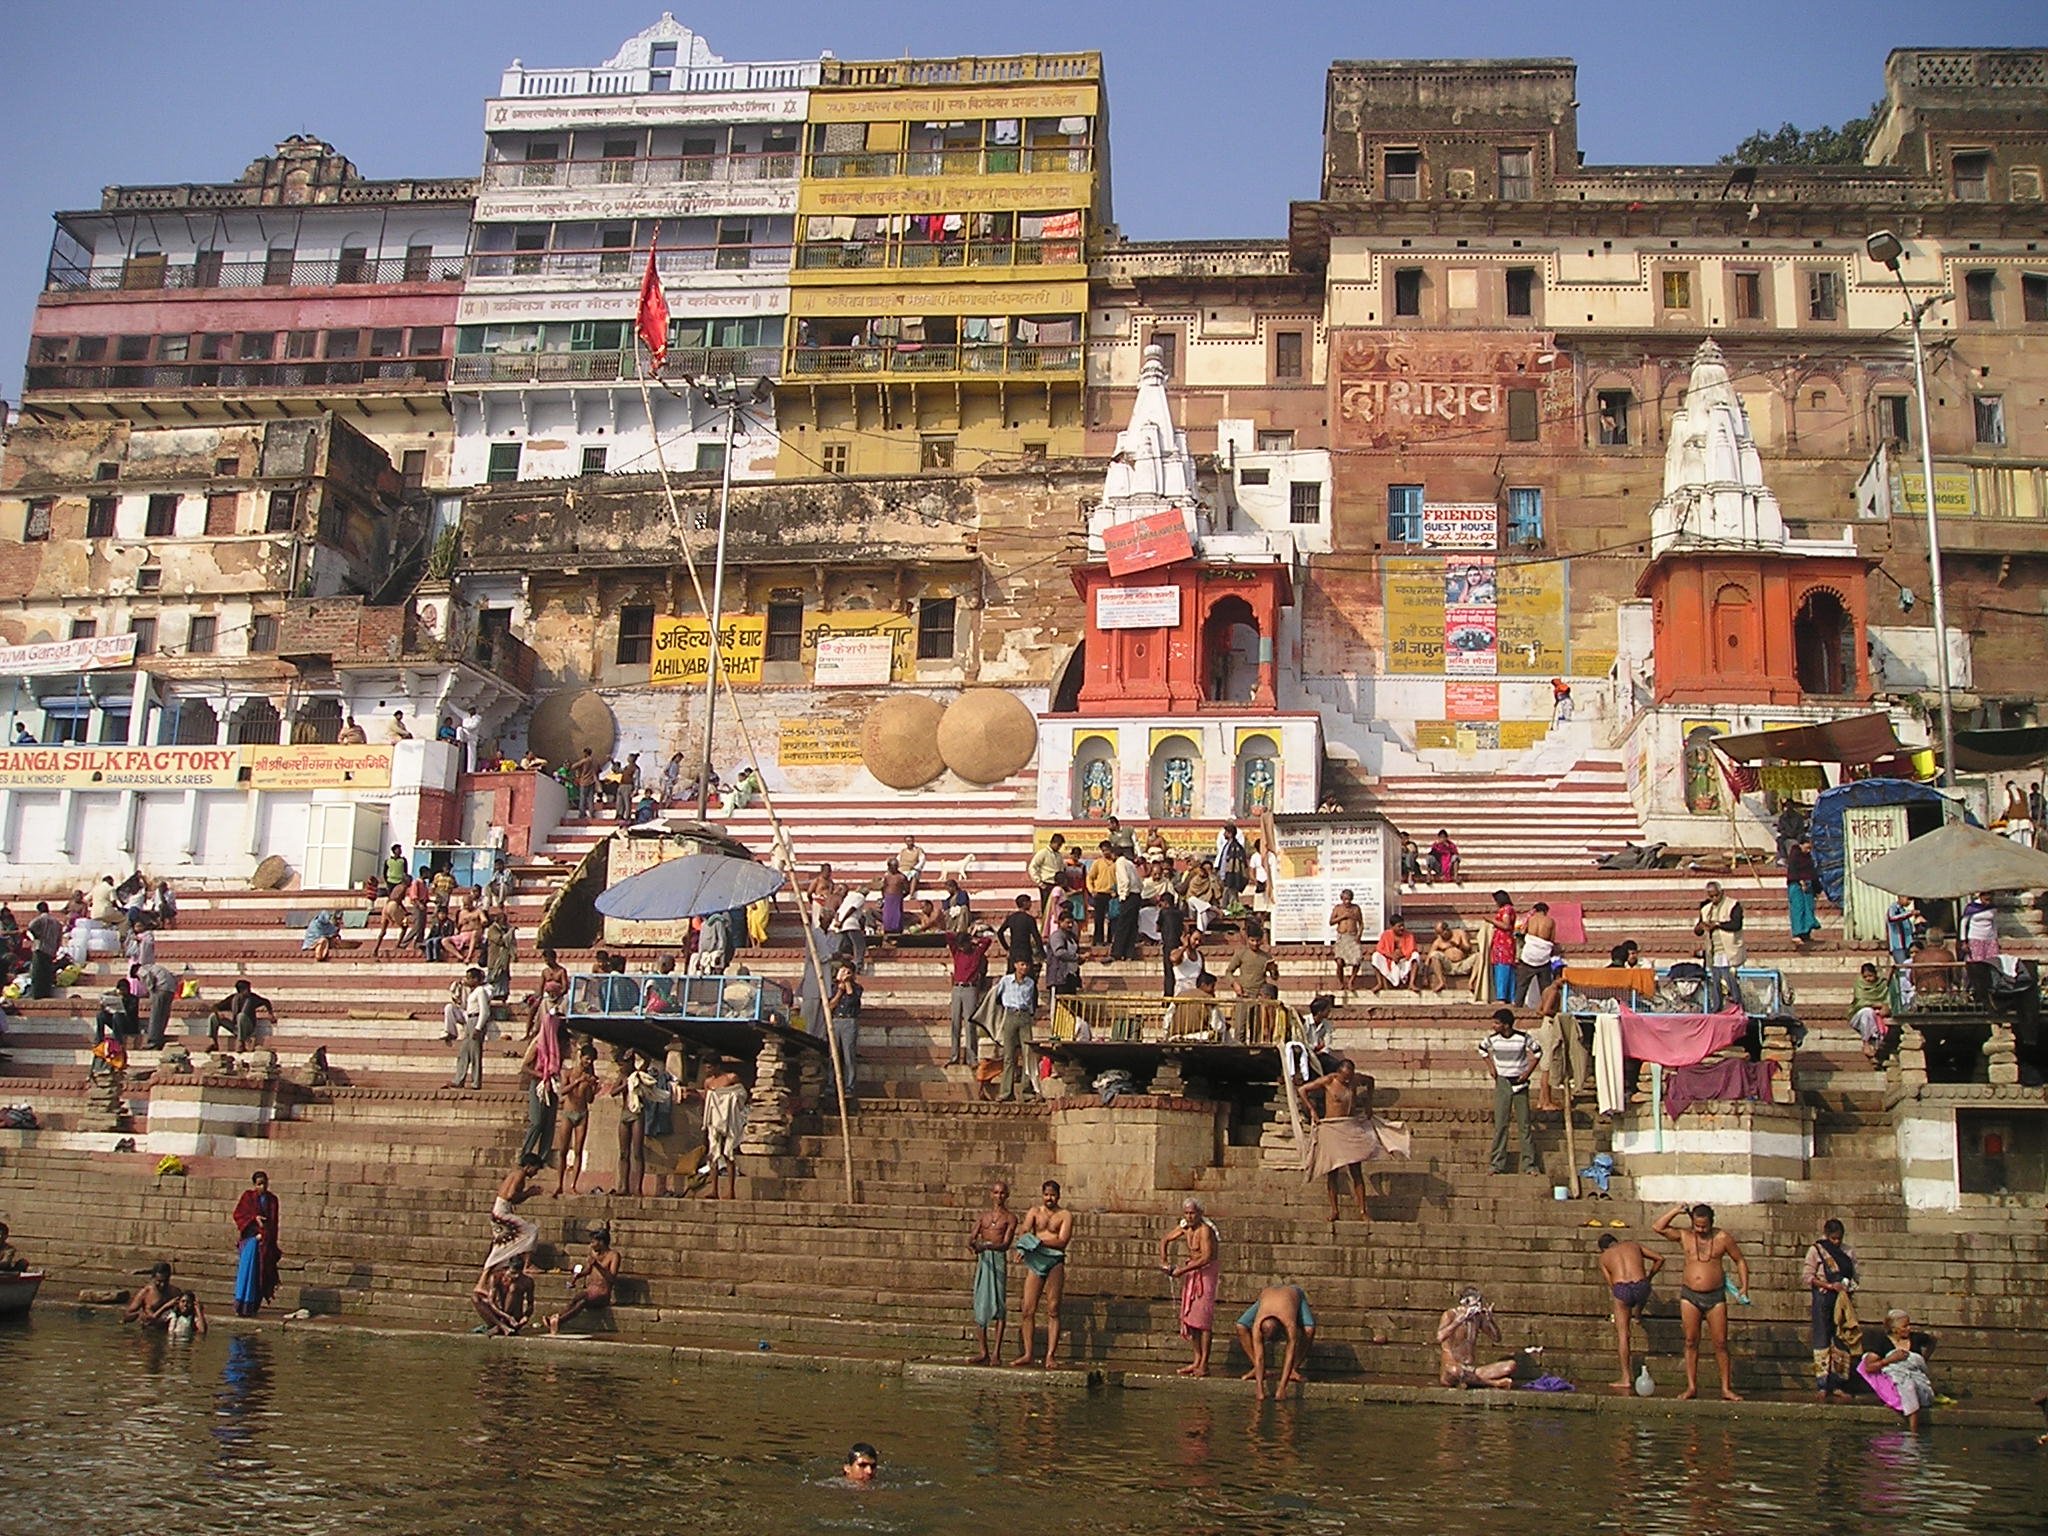
town, river, cityscape, travel, swim, wash, tourism, waterway, laundry, holy, town square, india, ganges, slum, ancient history, human settlement